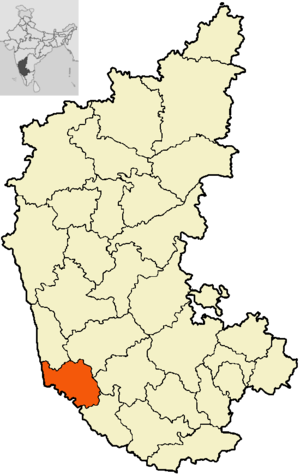
Le district de Dakshina Kannada est un district du Karnataka en Inde.